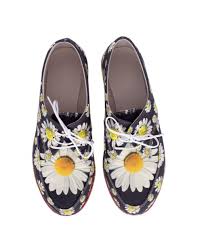
Label: Clog